Halifax (bank)

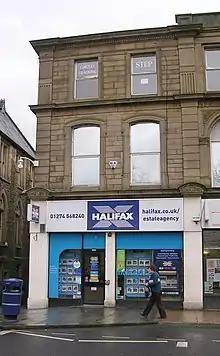
A branch of Halifax Estate Agency in Bingley

A new head office was built at Trinity Road, Halifax, in 1973. The distinctive diamond-shaped building was used on marketing material during the 1980s and 1990s. Underneath the building is a specially constructed deedstore which is used to store property deeds for a one-off charge of £10. It is computerised and could originally be filled with Halon gas in the event of fire. Its importance has diminished in recent years because property data is now kept on a central database kept by HM Land Registry.